James M. Young (politician)

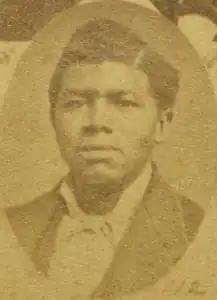

James M. Young was a state legislator in Mississippi. He represented Panola County, Mississippi in the Mississippi House of Representatives in 1878 and 1879.